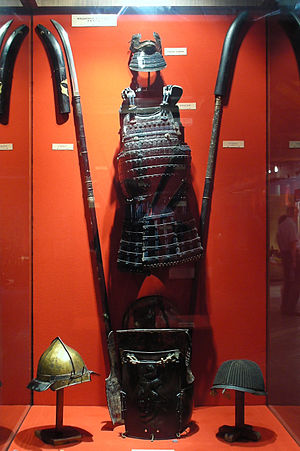
Naginata / Historie
Naginaga som militært våben ses på begge sider af rustningen.